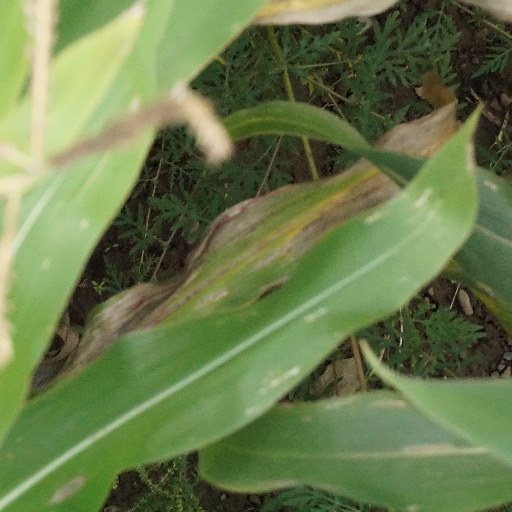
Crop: maize; corn